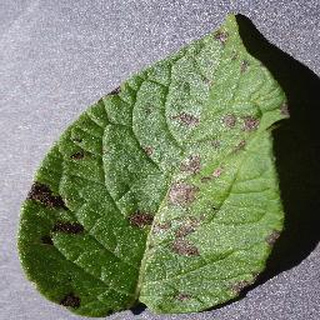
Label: potato_early_blight